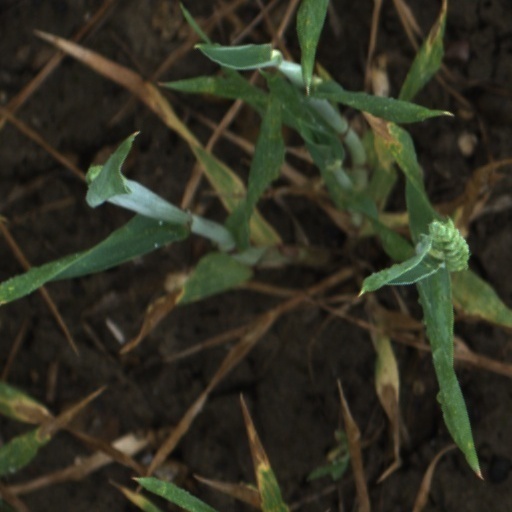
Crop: wheat